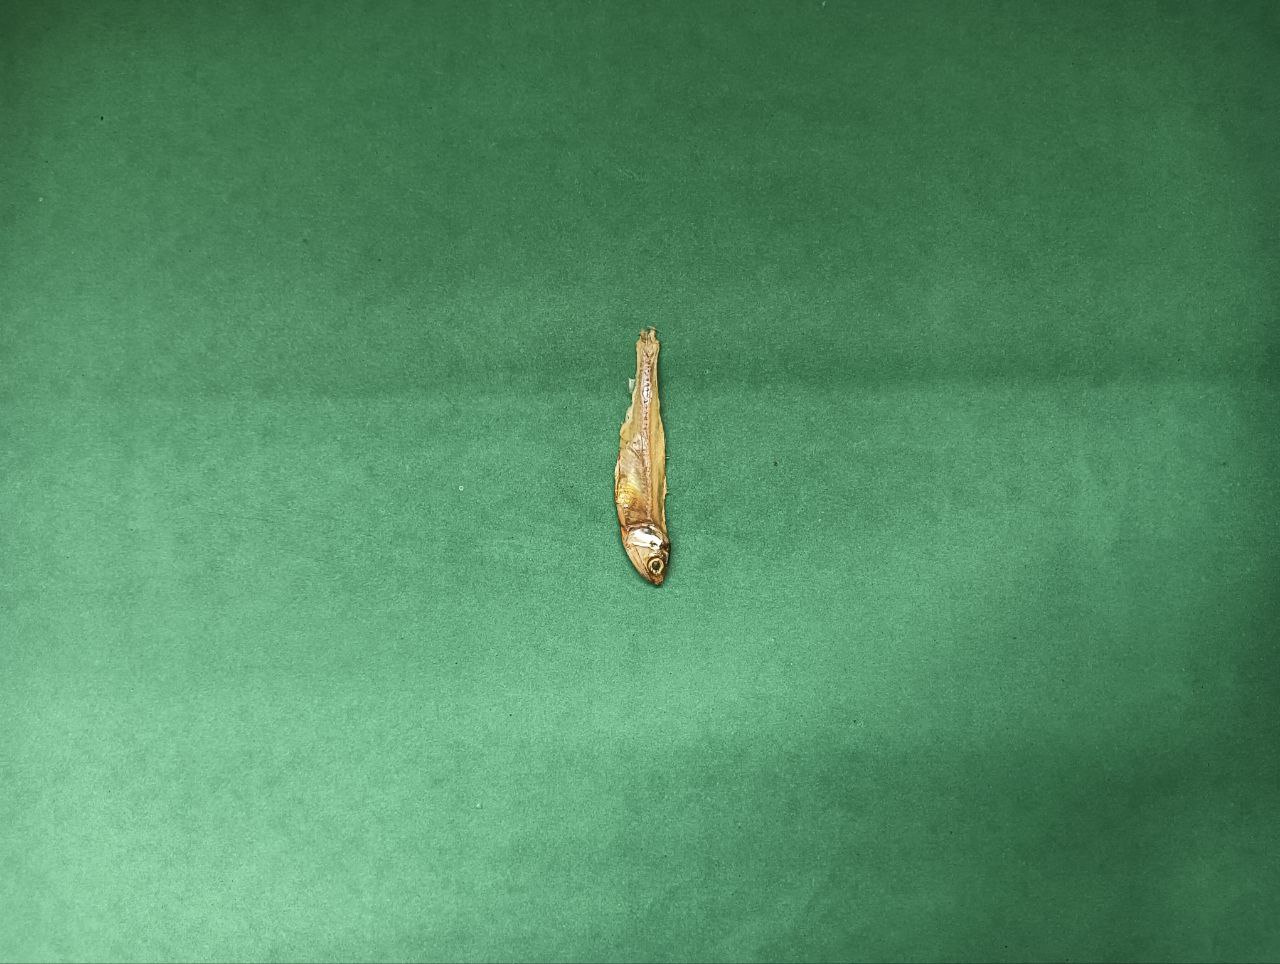
Species: narkeli